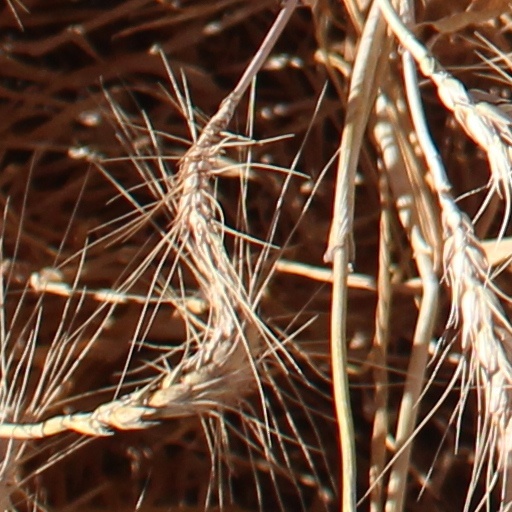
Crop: wheat